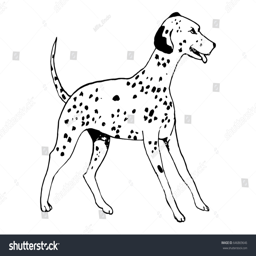
the dog breed on white background